Mariachi

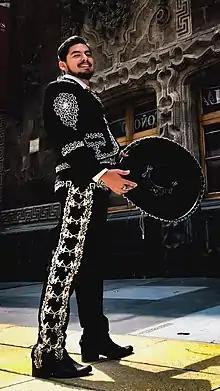
Mariachi, Heart of Mexico

The most common dance technique in mariachi is "zapateado", translated to "tap dance" is a kind of footwork adopted from the Spanish Flamenco dance. It is a percussive rhythmic dance that follows a plant of foot followed by a heel tap then another foot plant, and continues on this pattern. This dance involves a wooden platform called a Tarima.